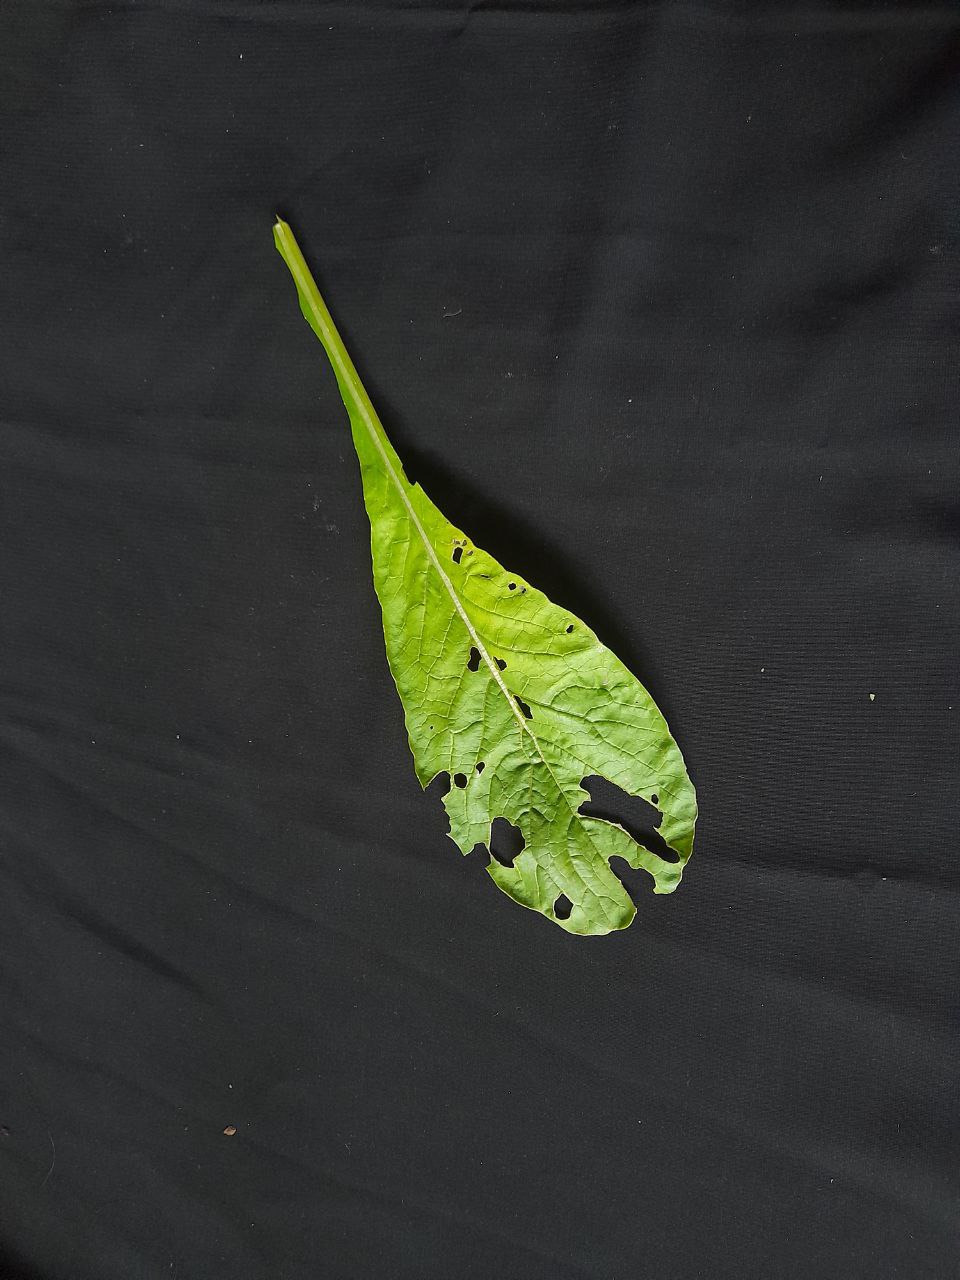
Label: flea beetle